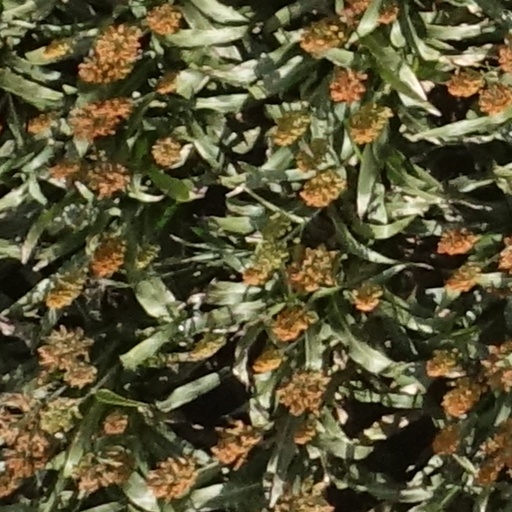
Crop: sorghum